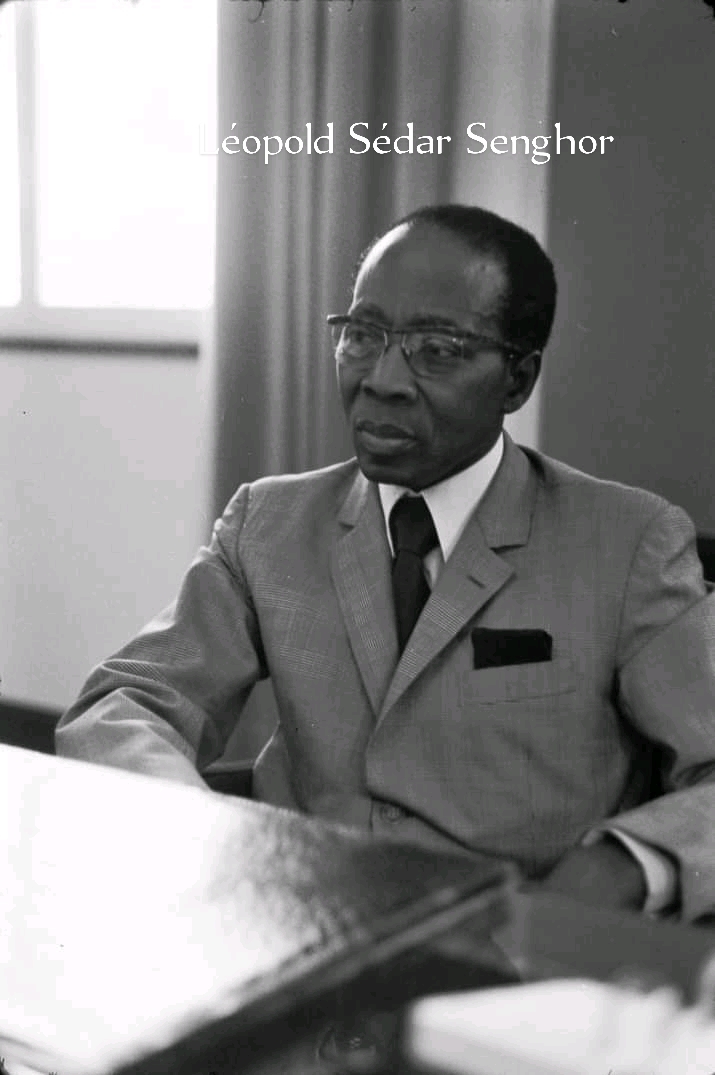
Kii nag mu ngi tudd Seŋoor. Mu ngi sol ay weer. Mooy ki nga xam ne moo njënk a jiite sunu Réew mii di Senegaal ginnaaw bi nga xamee ne moom nanu sunu bopp